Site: brandenburg
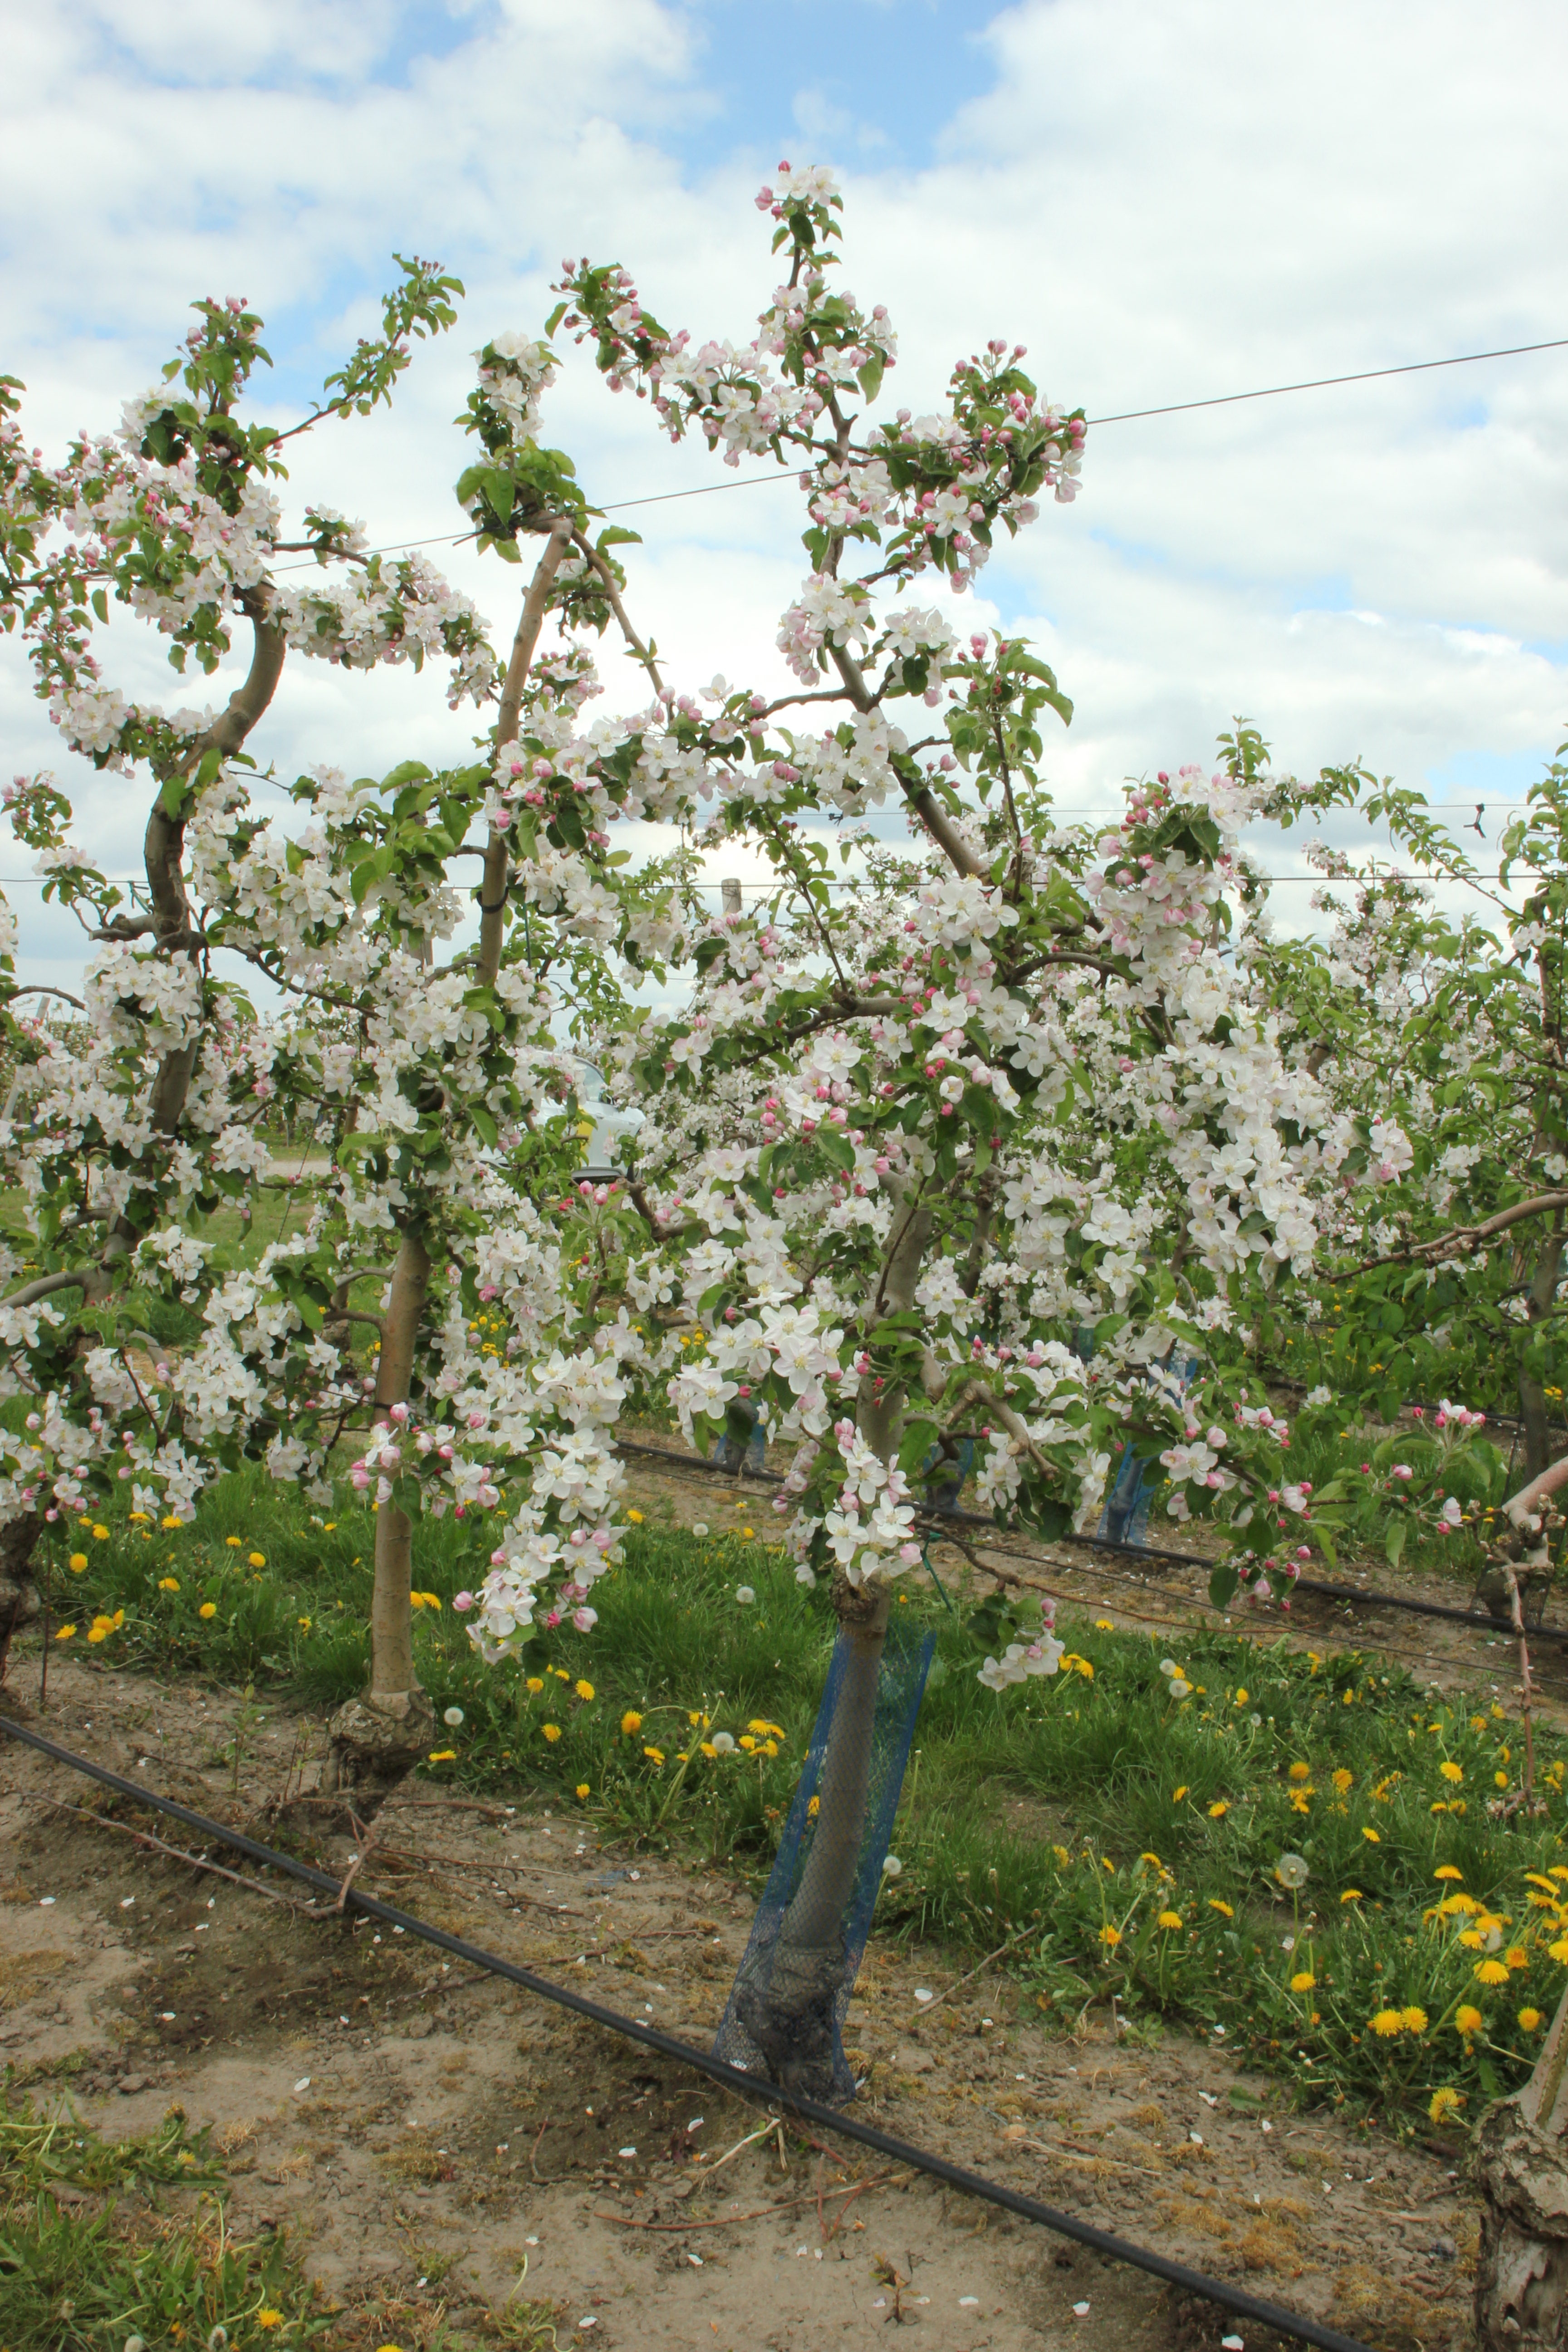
Growth stage (BBCH 65): Flowering